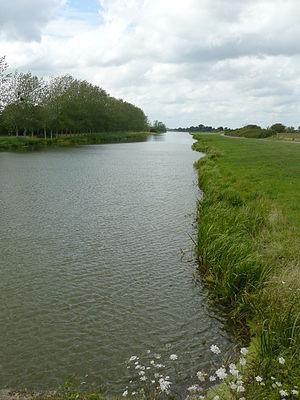
Canal de la Martinière, au niveau de la Machinerie des Champs Neufs, Frossay
Le canal de la Martinière est un canal longeant la Loire et situé en Loire-Atlantique.
La centrale nucléaire du Carnet est un ancien projet d'implantation de centrale nucléaire sur la rive gauche de l'estuaire de la Loire, en aval de Nantes. Lancé à partir de 1974, celui-ci rencontra une forte opposition de la part de la population, et finit par être abandonné définitivement en 1997.